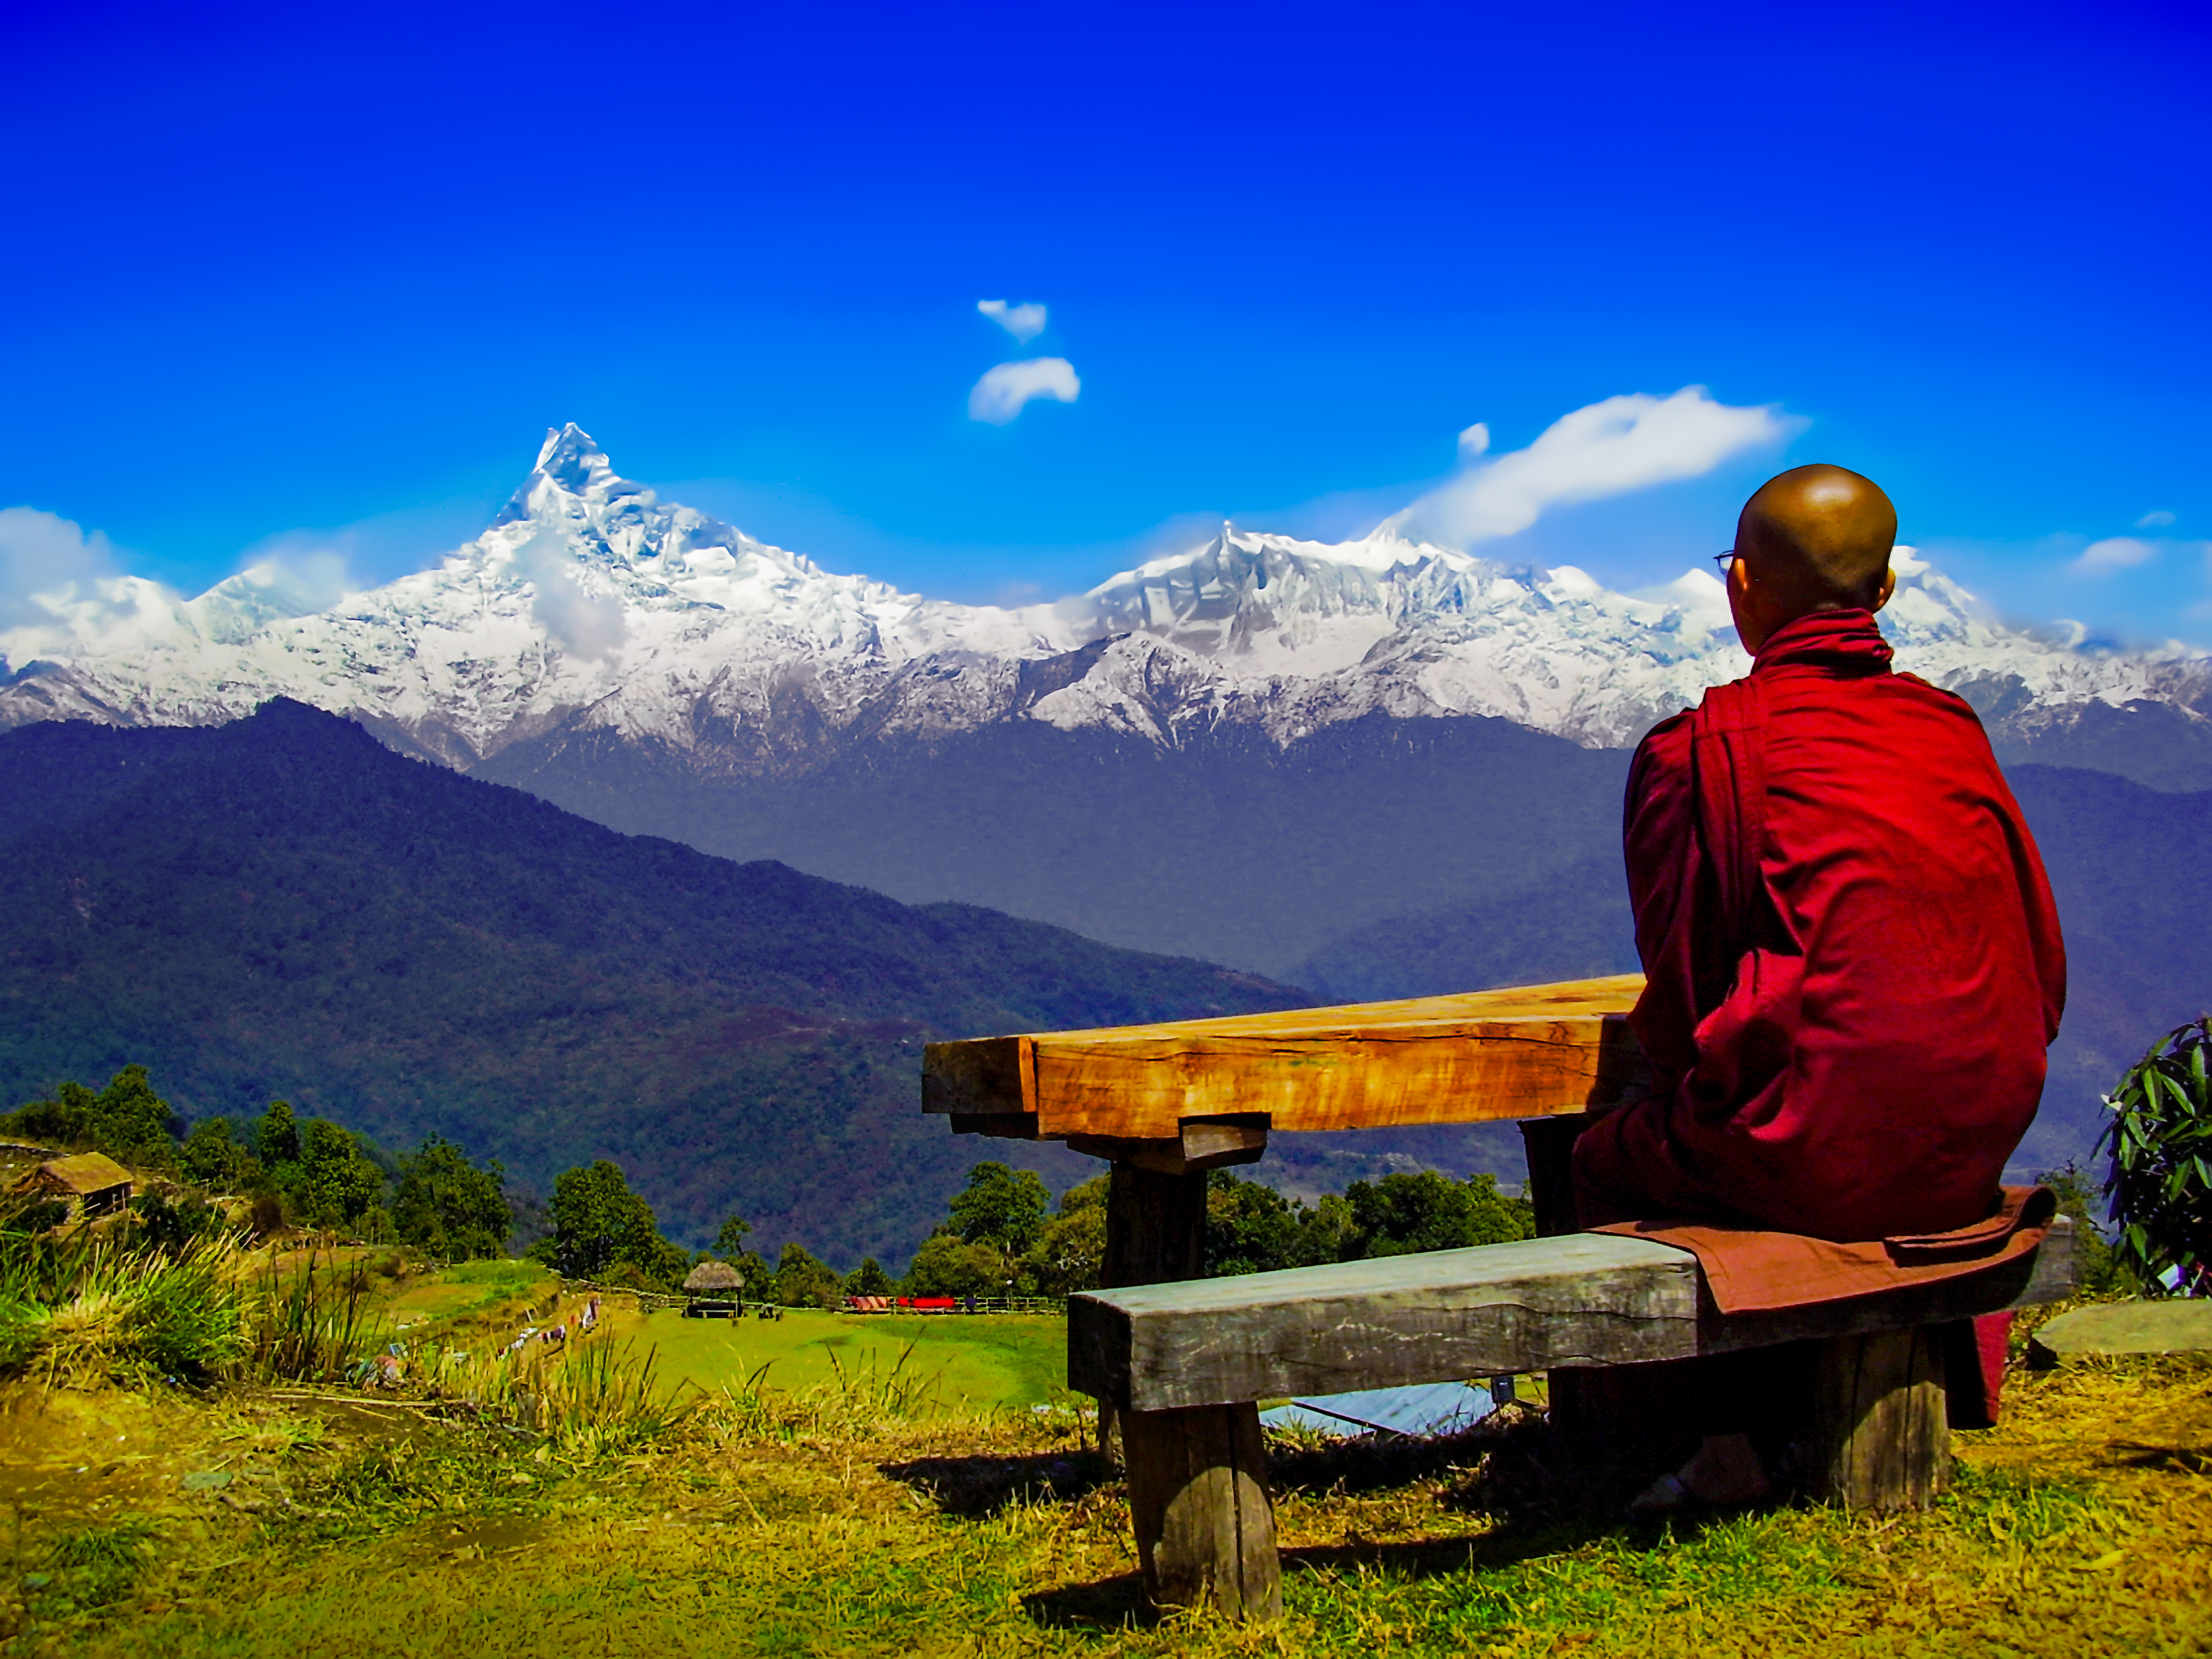
monk, buddhist, theravada buddhism, relax, snow mountain, himalaya, annapurna, cloud, sky, mountain, plant, ecoregion, People in nature, natural landscape, natural environment, highland, grass, outdoor bench, grassland, landscape, bench, rural area, travel, happy, leisure, wood, meadow, horizon, mountain range, snow, hill, road, fell, sitting, recreation, hill station, valley, spring, pasture, ridge, massif, summit, prairie, tourism, tundra, steppe, wildflower, alps